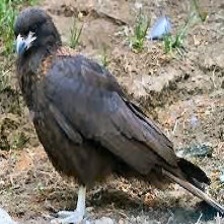
Species: STRIATED CARACARA
Scientific name: PHALCOBOENUS AUSTRALIS